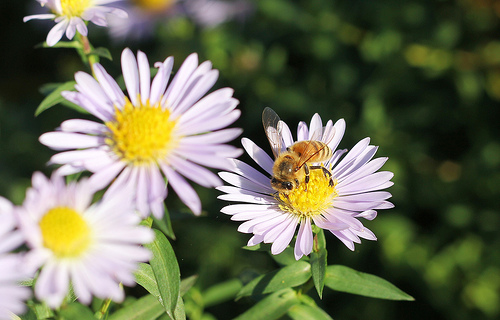
Flower: daisy